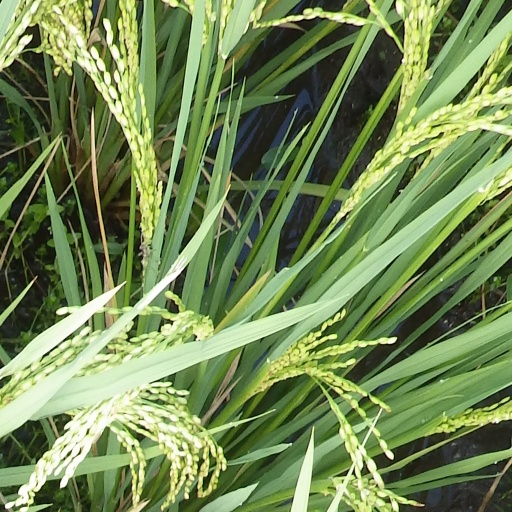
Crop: rice